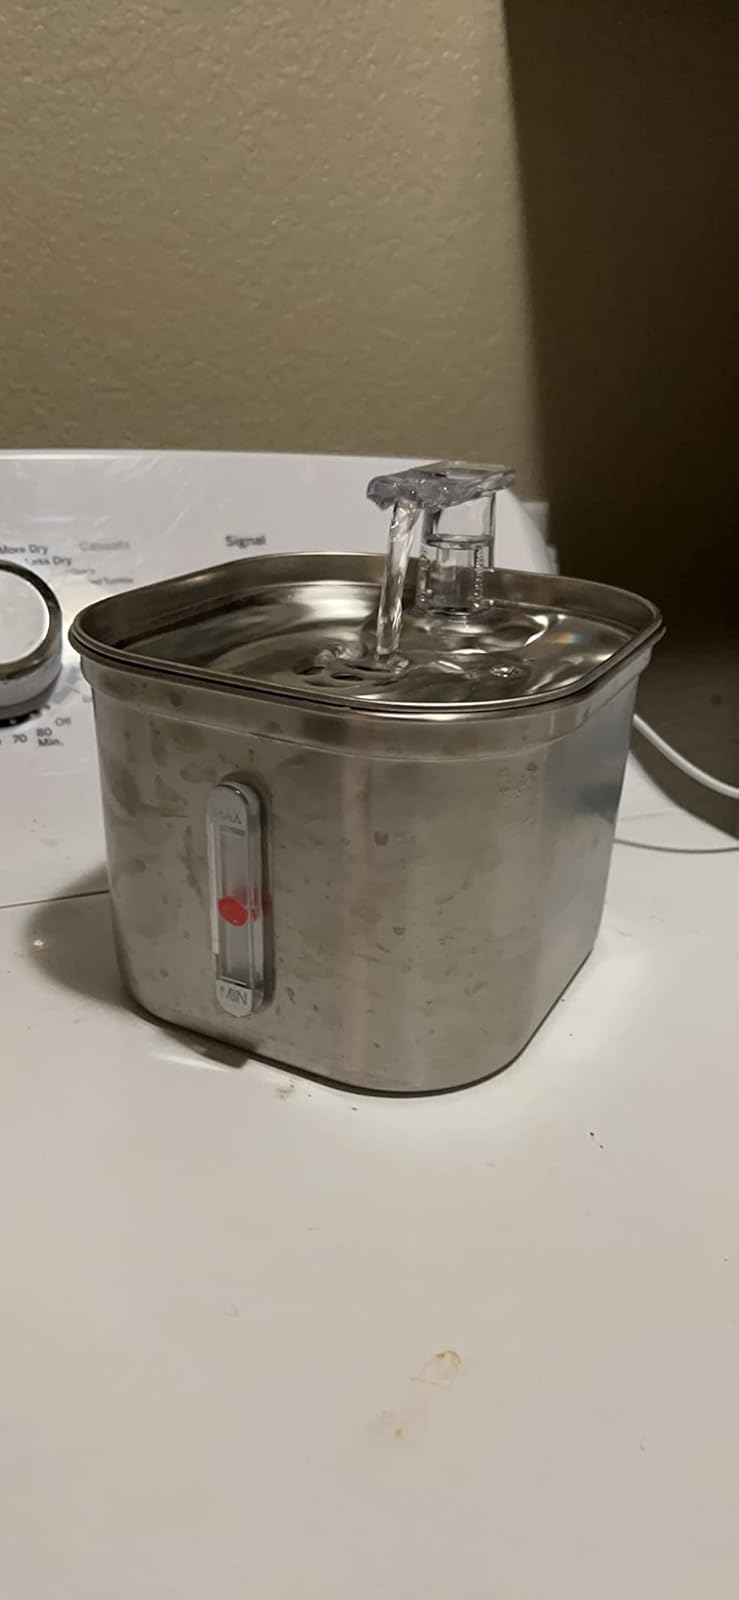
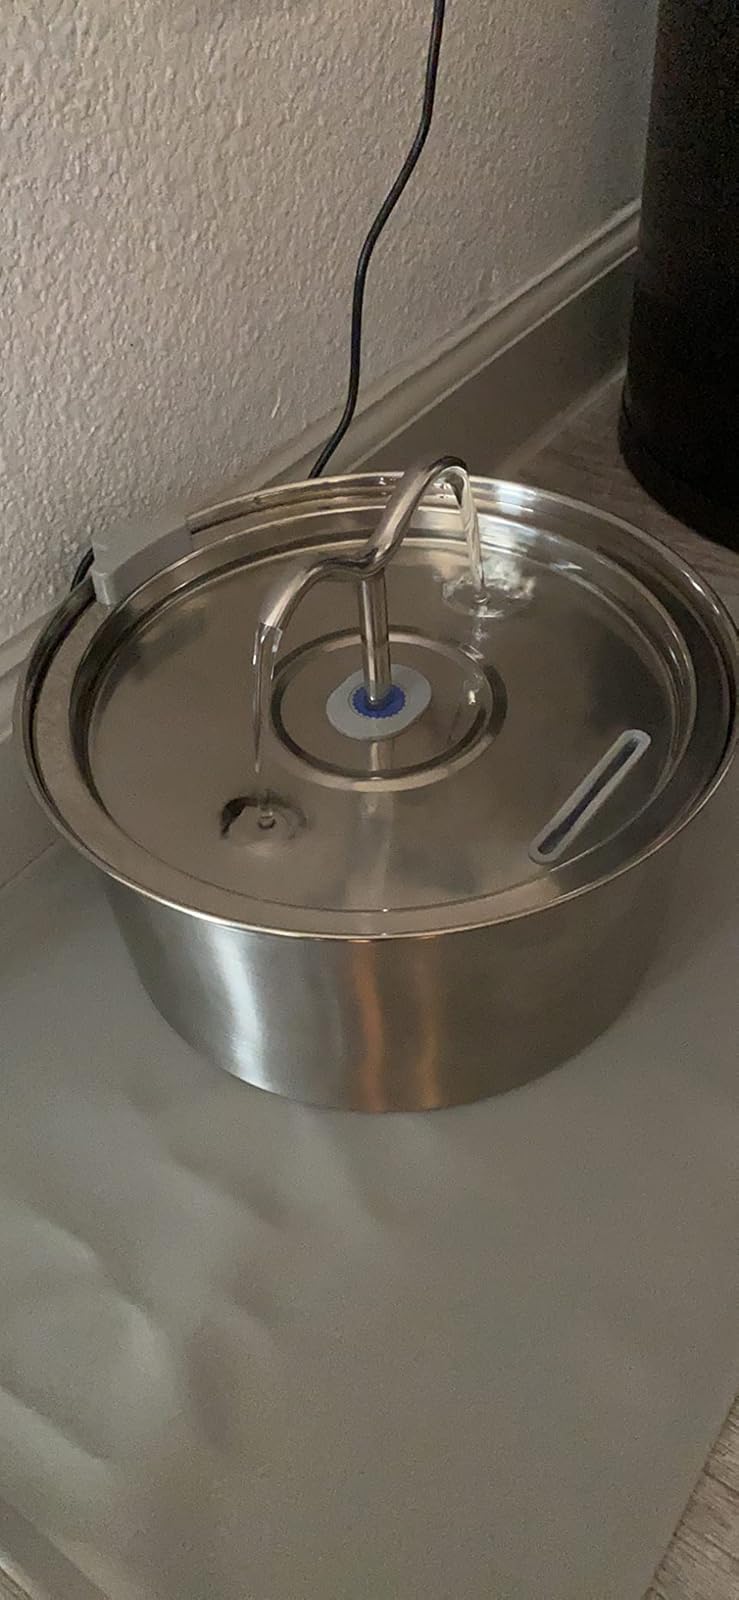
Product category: items_bowl
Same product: no